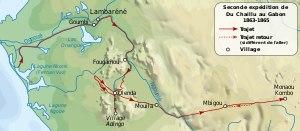
Paul Belloni Du Chaillu, né le 31 juillet 1831 à Saint-Denis et mort le 30 avril 1903 à Saint-Pétersbourg, est un explorateur et naturaliste franco-américain.